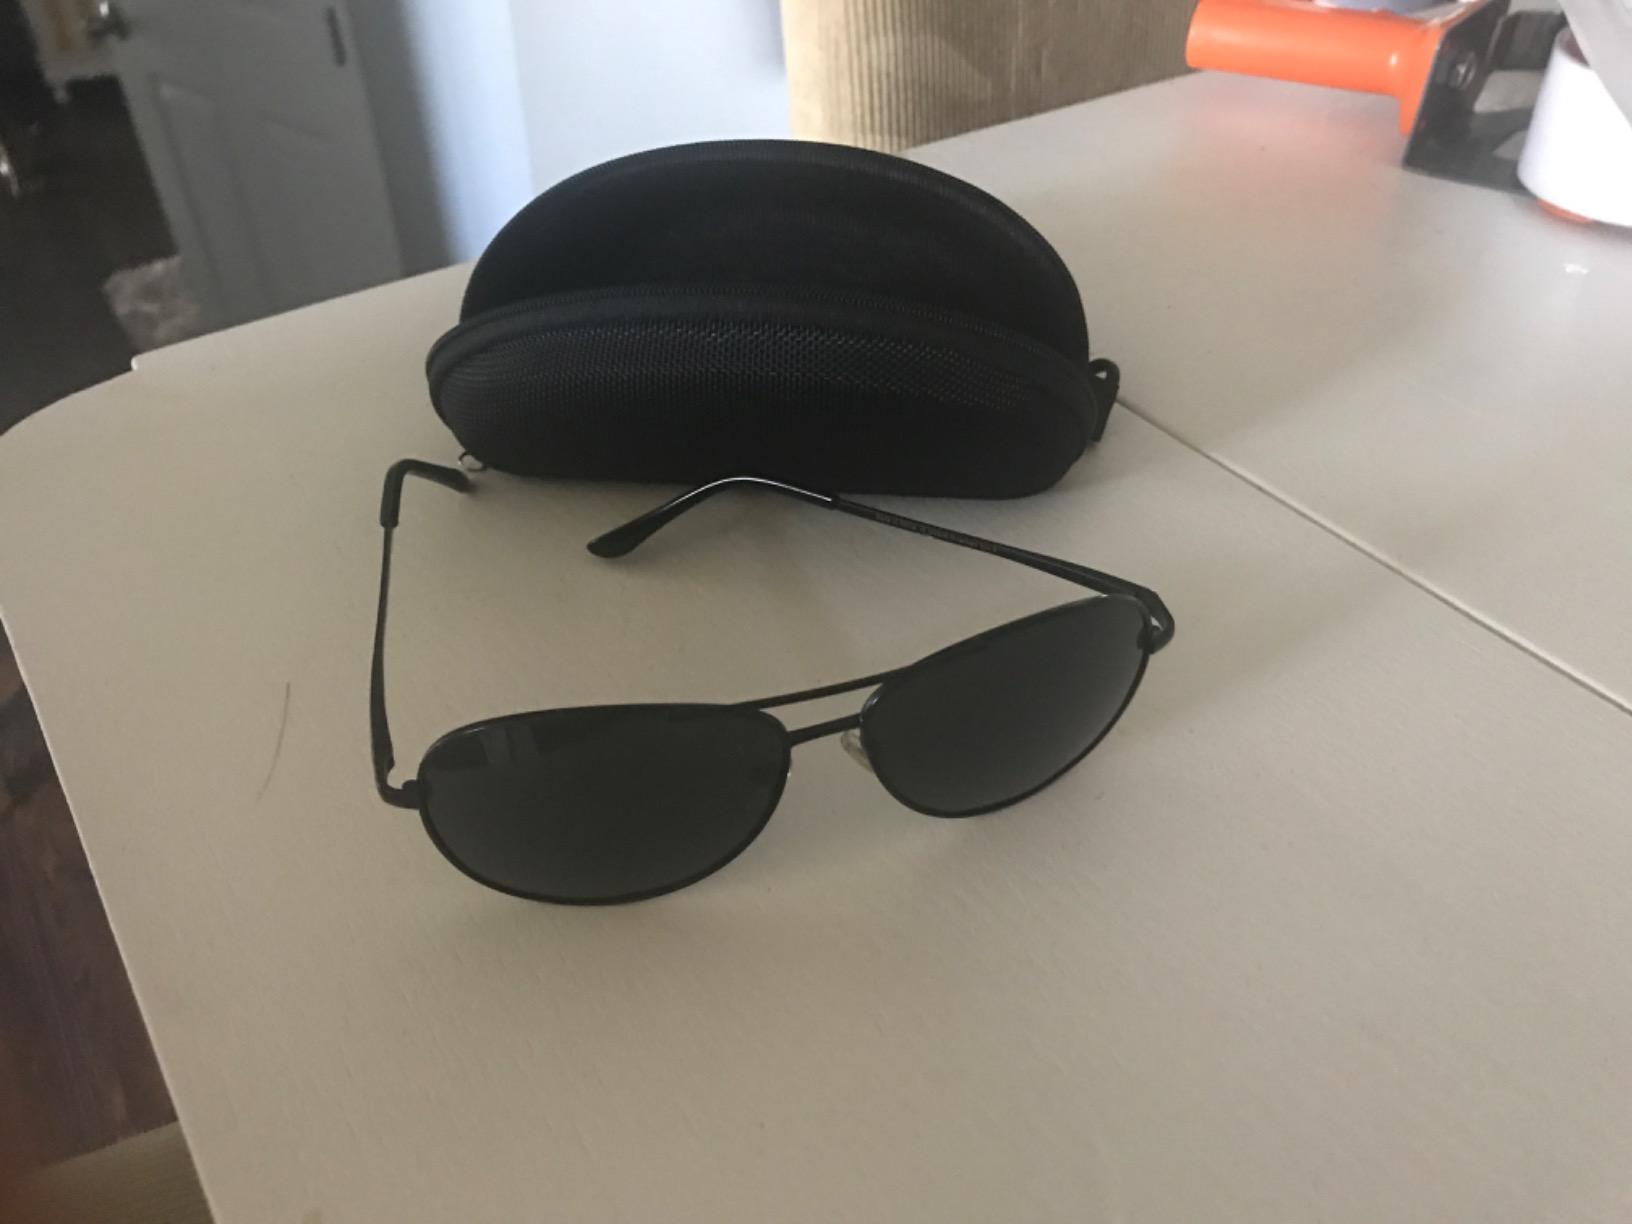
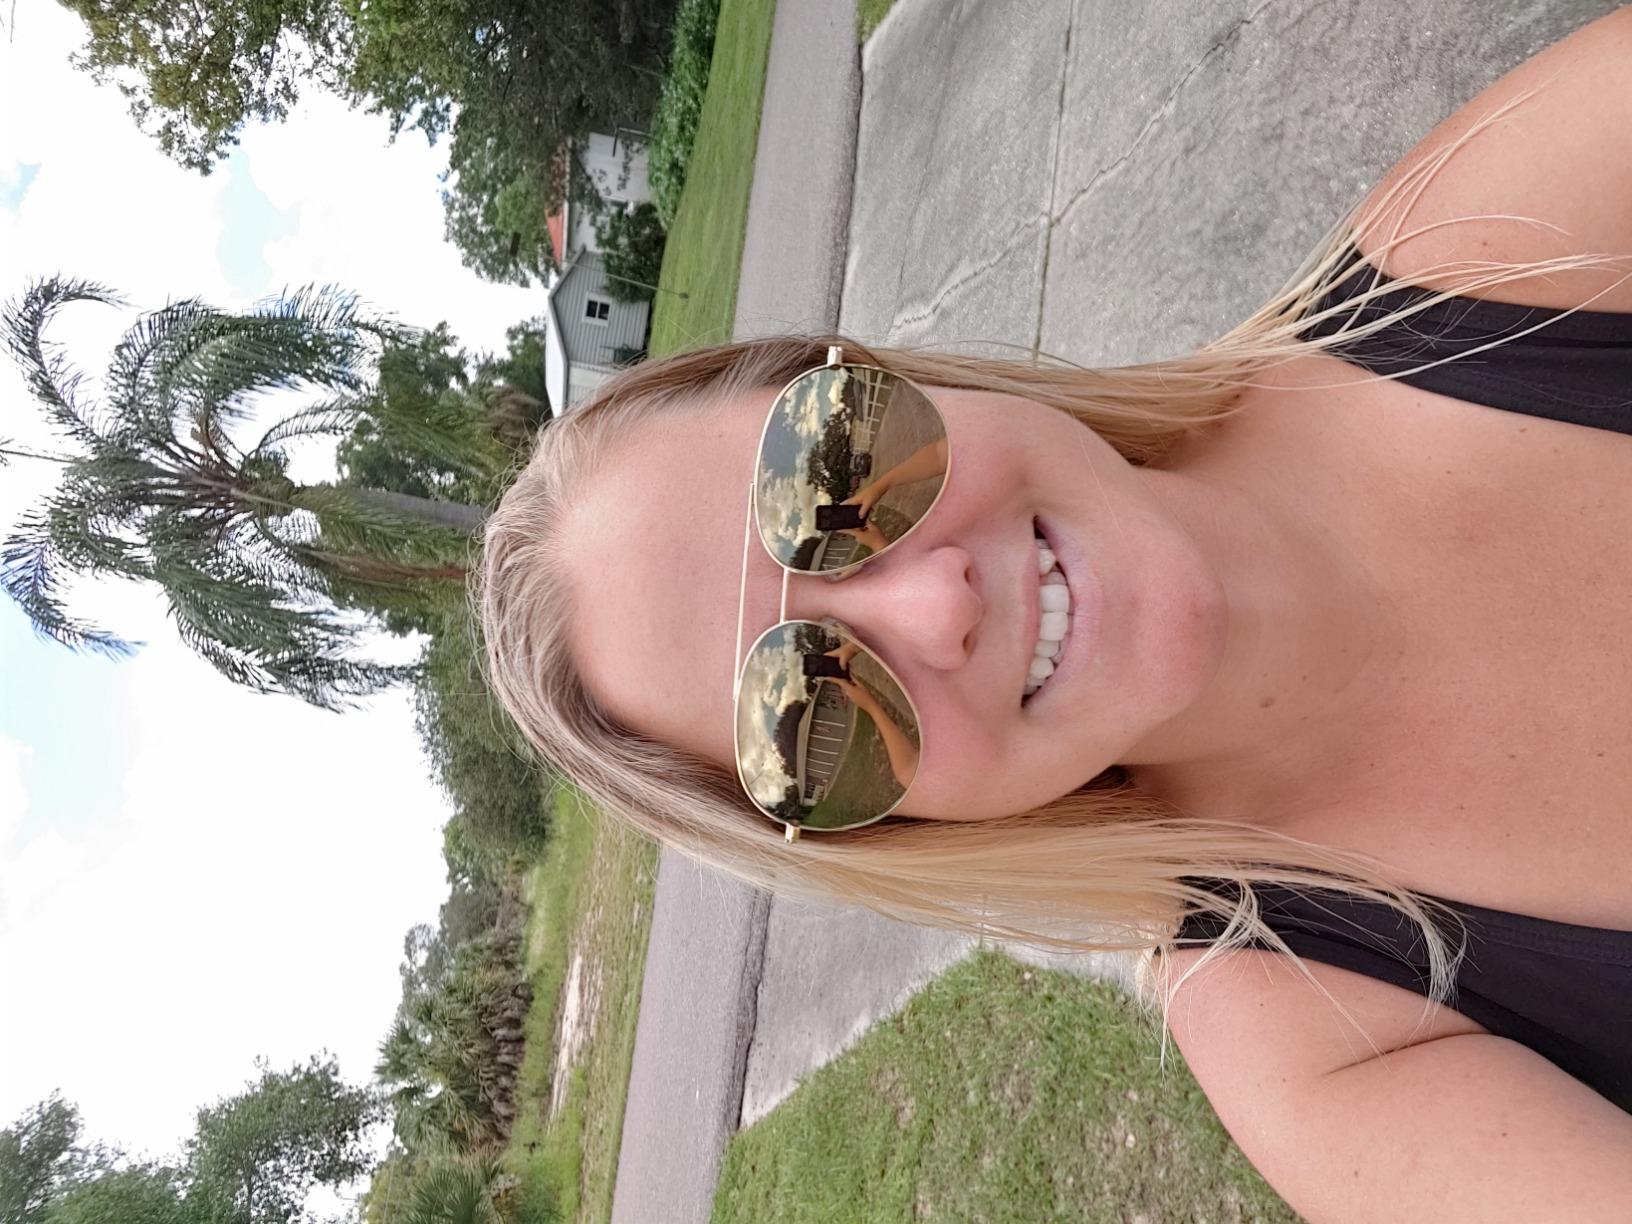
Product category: accessories_sunglasses
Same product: no